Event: Nepal Earthquake
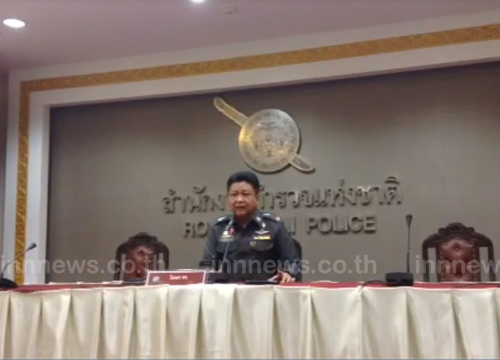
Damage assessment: no_damage